Question: Please indicate a possible affordance area of baseball bat that can be used for swinging
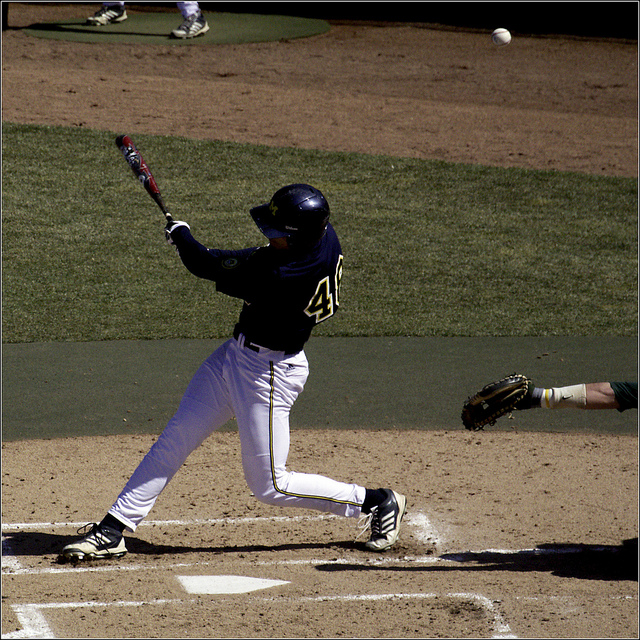
Answer: [159.274, 201.433, 182.744, 243.819]